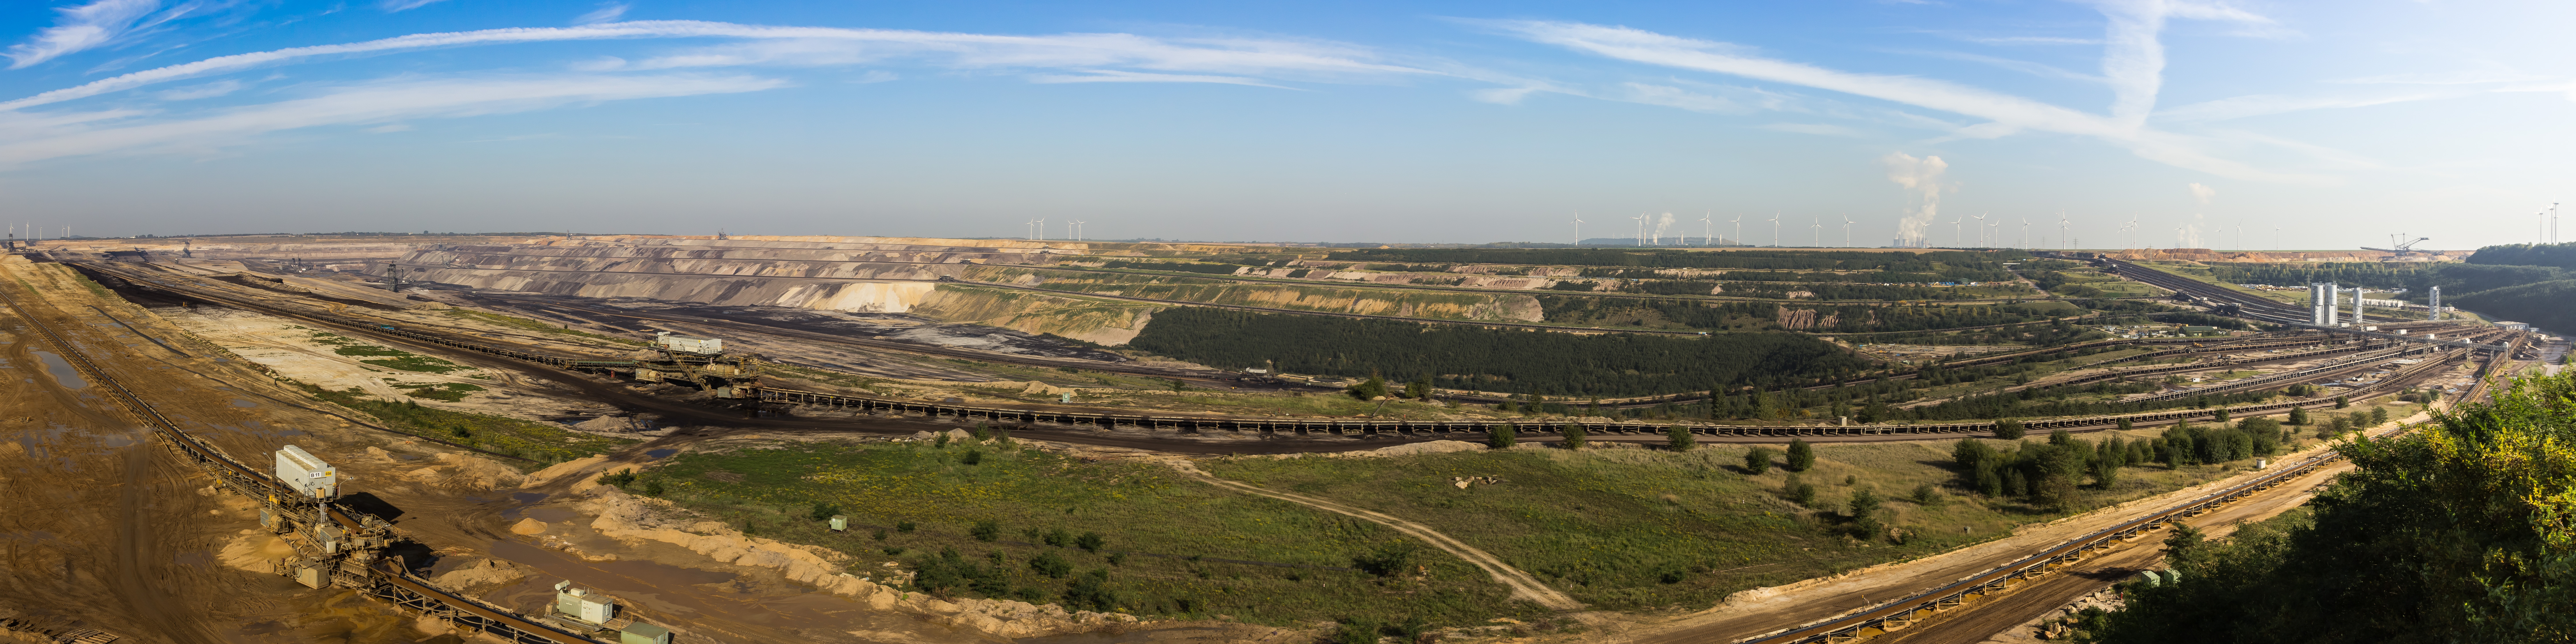
structure, photography, highway, panorama, landmark, stadium, infrastructure, outlook, excavators, carbon, industrial plant, removal, aerial photography, open pit mining, bucket wheel excavators, brown coal, brown coal mining, observation deck, sport venue